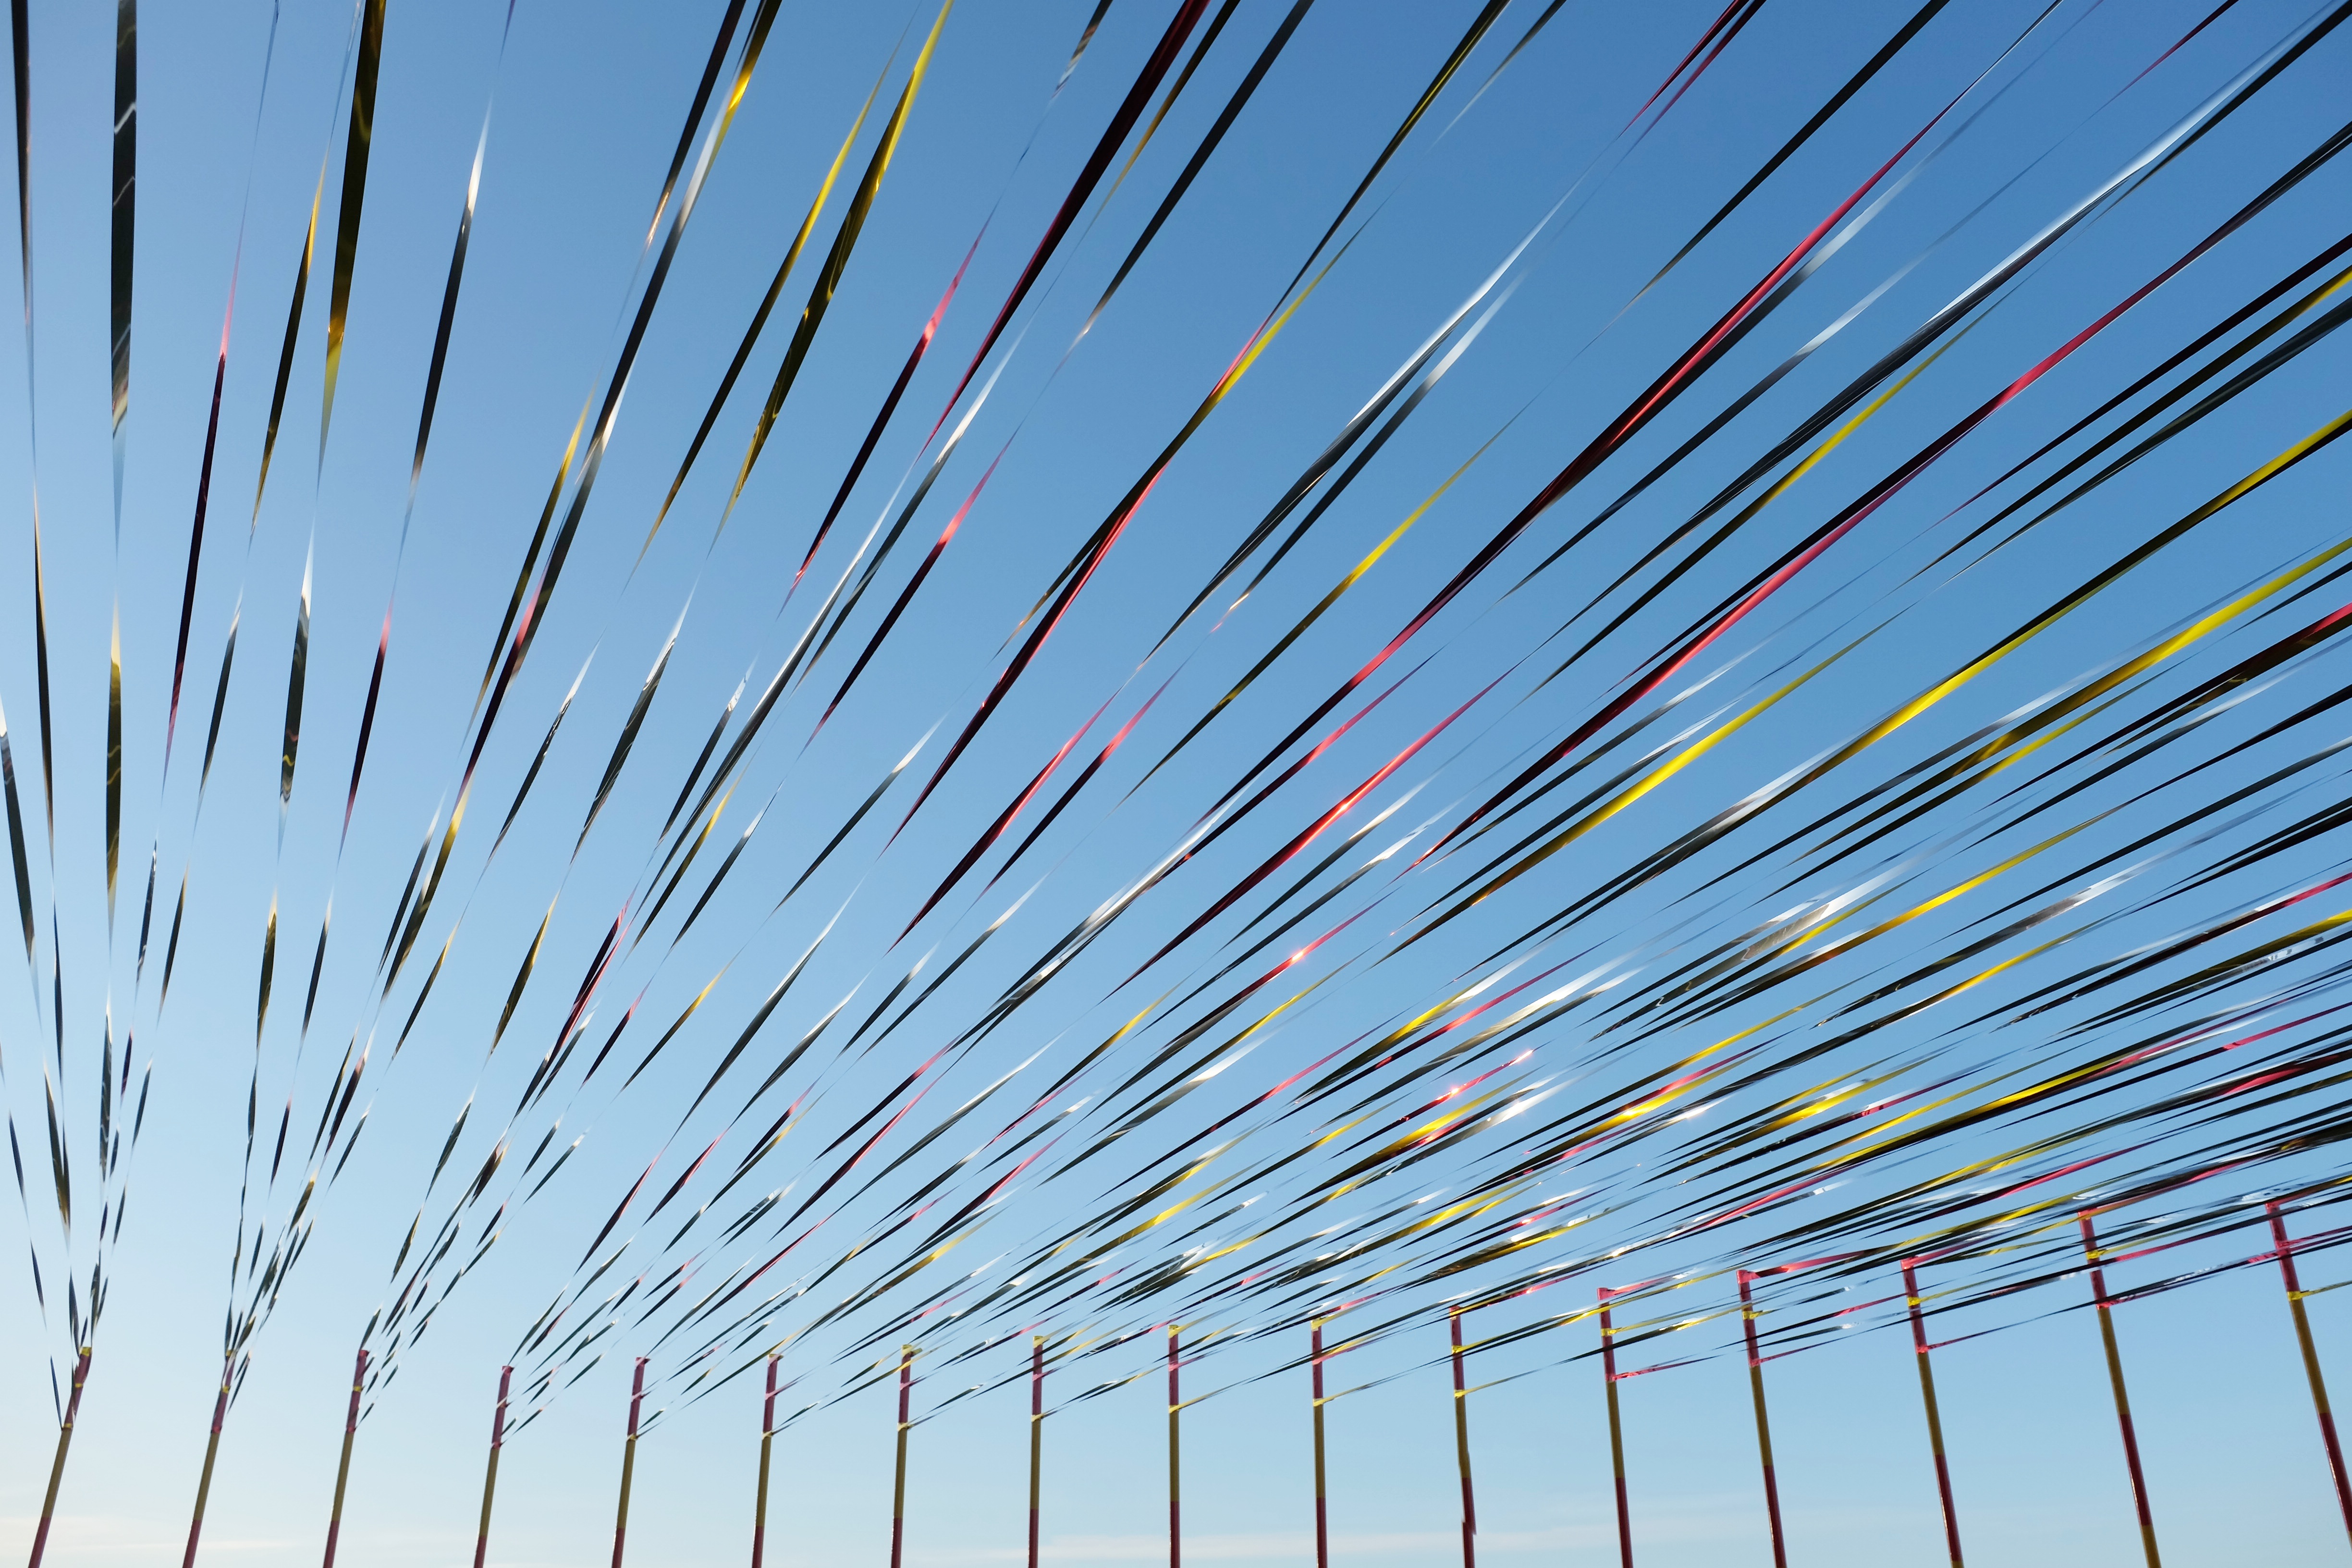
tree, grass, branch, sky, sunlight, leaf, wave, wind, line, reflection, color, blue, close up, shape, grass family, arecales